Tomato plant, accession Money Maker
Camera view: bottom (45 deg); turntable rotation: 90 degrees
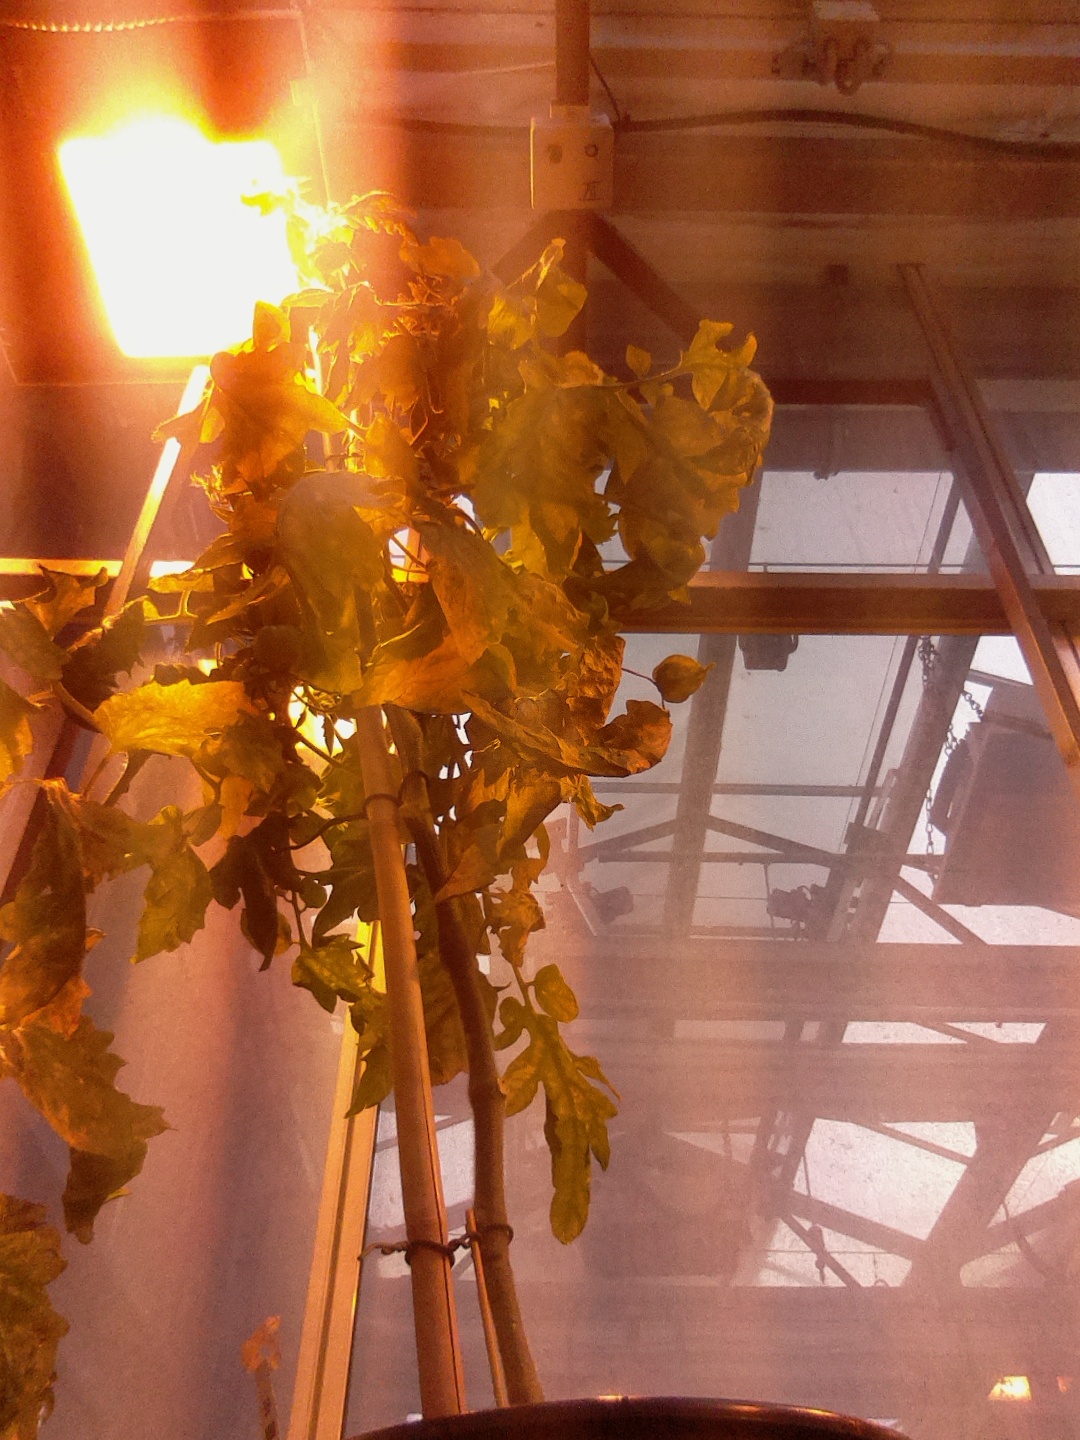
BBCH growth stage 77: 70%-80% of final fruit size